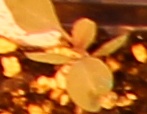
Label: Redroot Pigweed